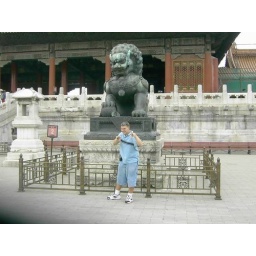
A tiger is on guard in the Forbidden Palace. Also, there's a stone statue.